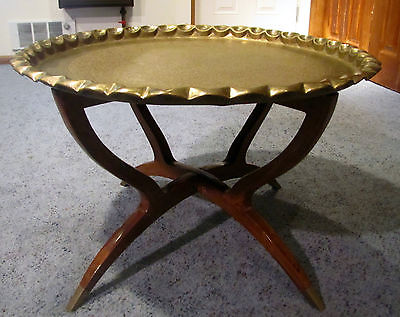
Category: table